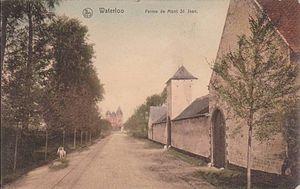
La ferme de Mont-Saint-Jean et le château de l'industriel Français Léon Cheval (producteur d'engrais chimique). Le long de la N5 à Waterloo, Belgique.
La ferme de Mont-Saint-Jean est une ferme située sur le site du champ de bataille de Waterloo, sur le territoire de la commune belge de Waterloo dans la province du Brabant wallon, au lieu-dit Mont-Saint-Jean, sur le côté est de la route N5 qui relie Bruxelles à Charleroi.
Mont-Saint-Jean est un lieu-dit situé à cheval sur les communes belges de Braine-l'Alleud, de Waterloo, au carrefour des routes Nivelles-La Hulpe et Charleroi-Bruxelles.